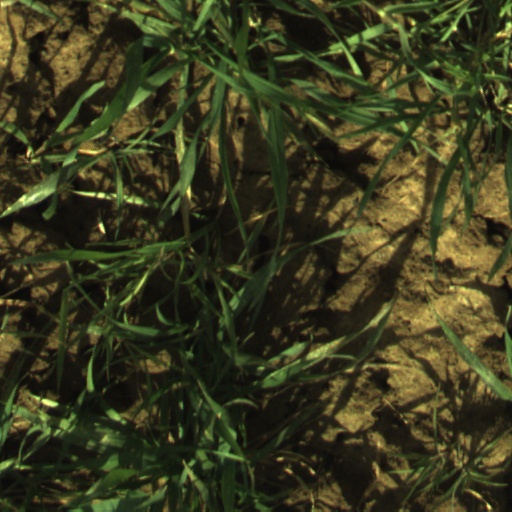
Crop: wheat